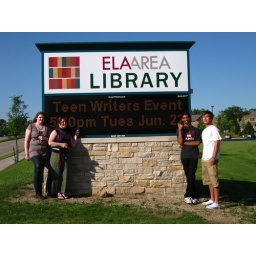
The teens pose by the library sign that gives informations about today's event